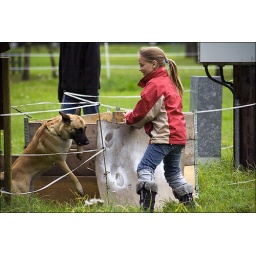
This dog had to sniff his way to this girl, she was hidden in the wooden box